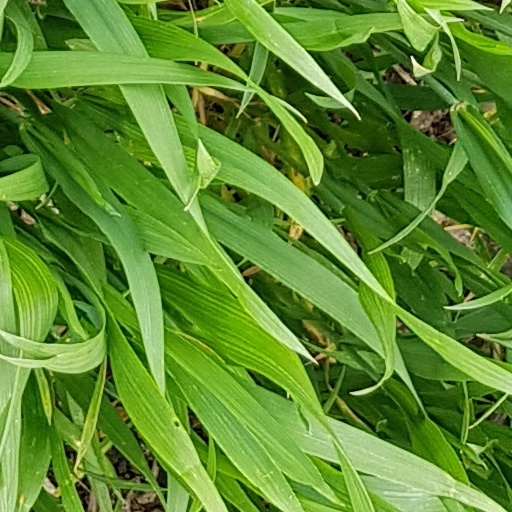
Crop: wheat